Kustom Kulture

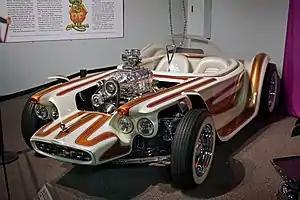
The Beatnik Bandit, built by Ed Roth, one of the most famous Kustom car builders

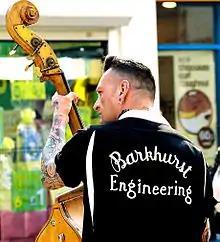

Kustom Kulture is the artworks, vehicles, hairstyles, and fashions of those who have driven and built custom cars and motorcycles in the United States of America from the 1950s through today.